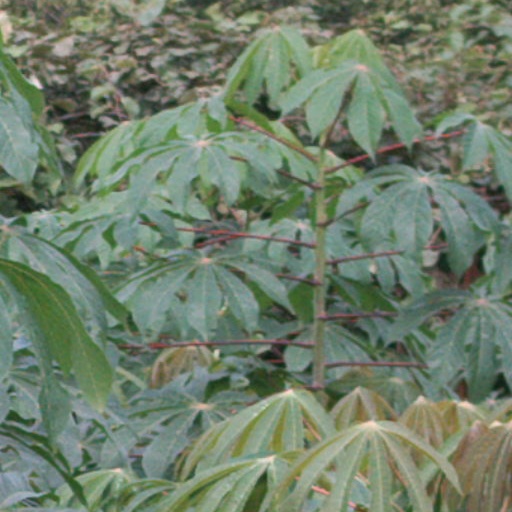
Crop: cassava